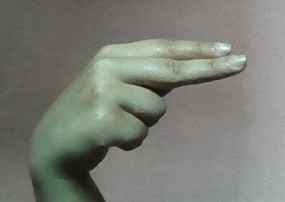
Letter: ain